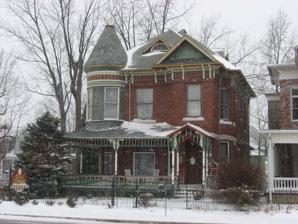
Building: Willard B. Place House
Country: United States of America
Year built: 1889
Historic house in Indiana, United States United States historic place Willard B. Place House U.S. National Register of Historic Places Willard B. Place House, January 2012 Show map of Cass County, Indiana Show map of Indiana Show map of the United States Location 900 E. Broadway, Logansport, Indiana Coordinates 40°45′19″N 86°21′30″W / 40.75528°N 86.35833°W / 40.75528; -86.35833 Area less than one acre Built c. 1889 ( 1889 ) Architectural style Queen Anne NRHP reference No. 98001050 Added to NRHP August 14, 1998 Willard B. Place House is a historic home located at Logansport , Cass County, Indiana . It was built about 1889, and is a 2 + 1 ⁄ 2 -story, Queen Anne style brick dwelling.  It has a hipped roof with multiple cross gables, a conical roofed corner turret, and one-story wraparound porch.  Also on the property are an attached garage (c. 1920), carriage house (c. 1889), and brick wall. It was listed on the National Register of Historic Places in 1998. References